James Brown

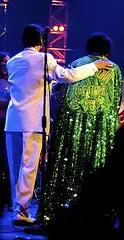
Brown and MC Danny Ray performing their cape routine at the '06 BBC Electric Proms

As a vocalist, Brown performed in a forceful shout style derived from gospel music. Meanwhile, "his rhythmic grunts and expressive shrieks harked back farther still to ring shouts, work songs, and field cries", according to the "Encyclopedia of African-American Culture and History" (1996): "He reimported the rhythmic complexity from which rhythm and blues, under the dual pressure of rock 'n' roll and pop, had progressively fallen away since its birth from jazz and blues."